Describe the emotion expressed in this image:  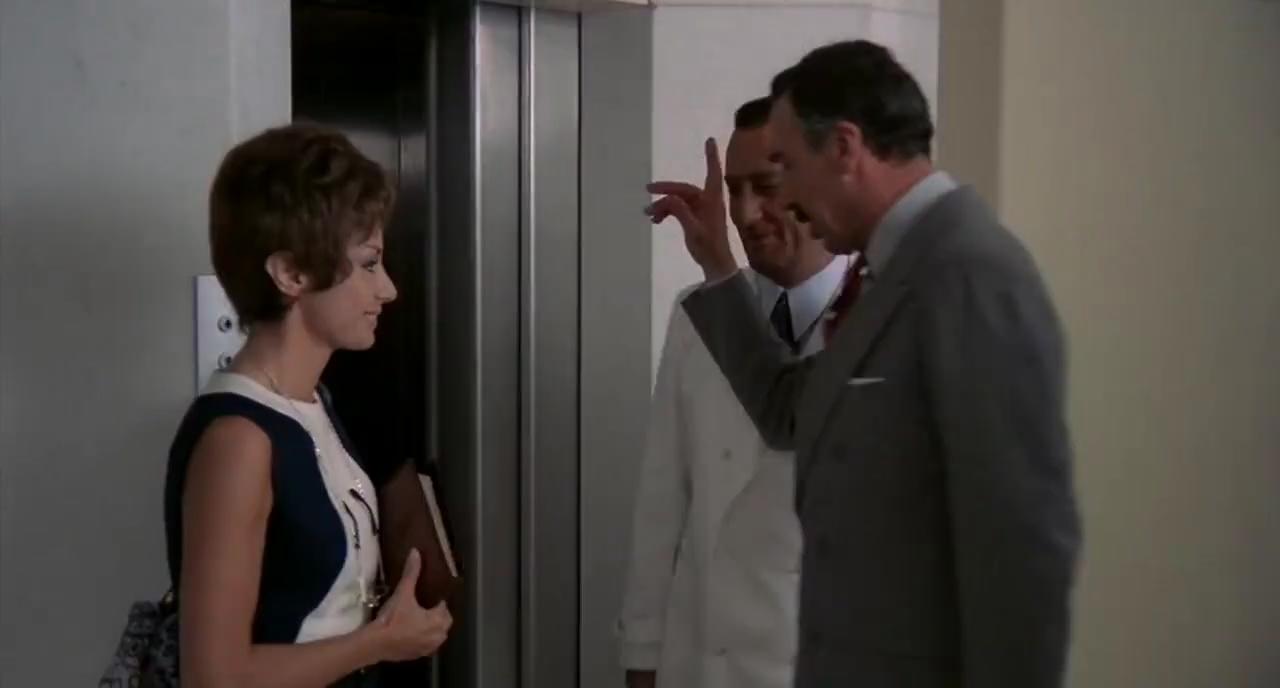
This person displays Fear, valence and arousal with low intensity.